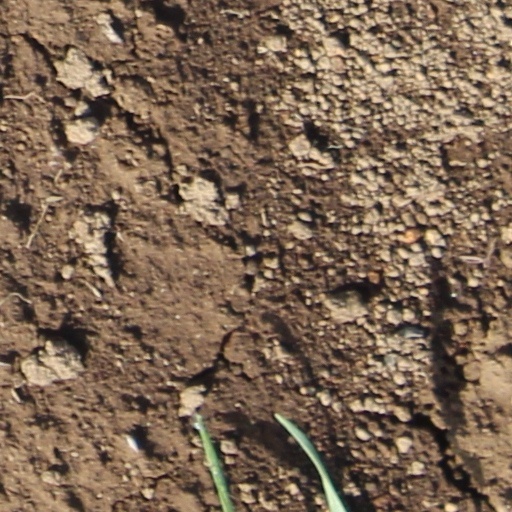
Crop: wheat